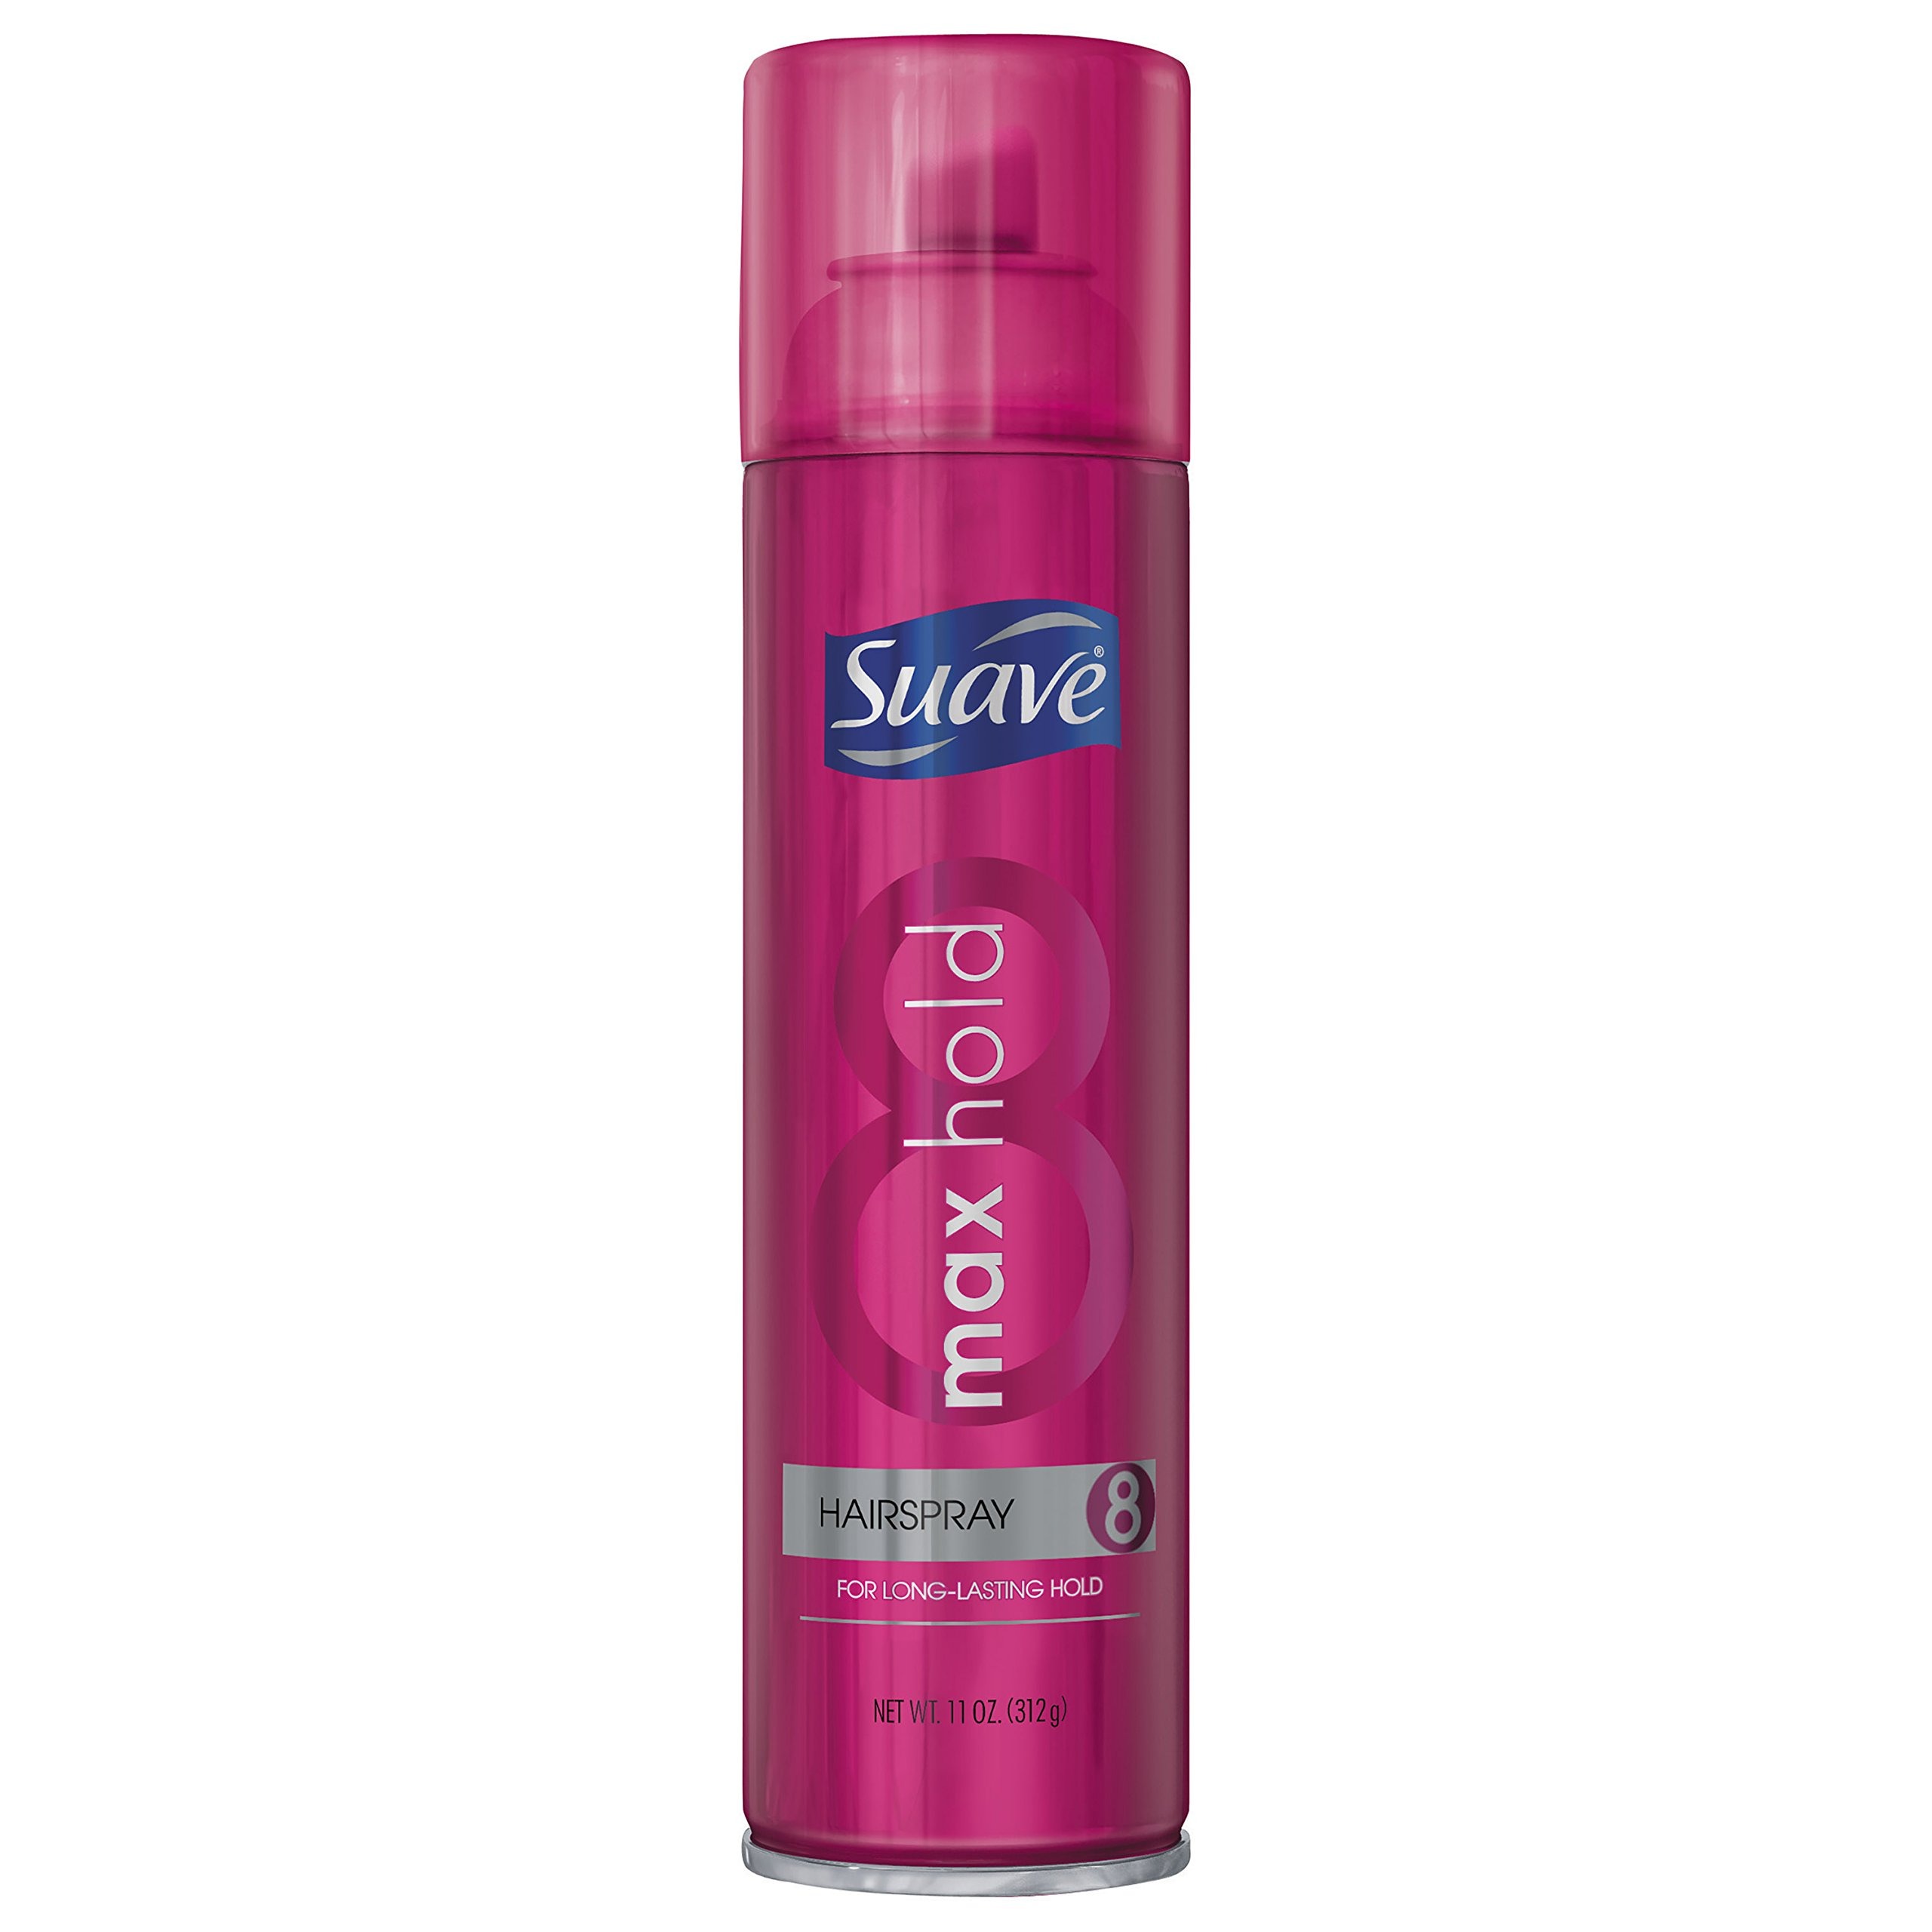
Item Name: Suave Max Hold 8 Hair Spray Unisex, 11 Ounce
Bullet Point: Suave max hold 8 hair spray unisex, 11 ounce
Value: 11.0
Unit: Ounce

Price: 3.995